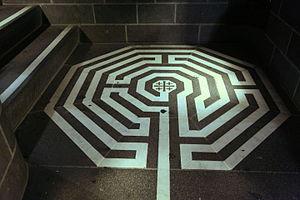
Un labyrinthe d'église est un labyrinthe représenté sur le sol d'une église par un pavage bicolore. En France, des labyrinthes remarquables sont ceux de la cathédrale d'Amiens, de Notre-Dame de Chartres, de la basilique de Saint-Quentin, ainsi que plusieurs aujourd'hui disparus, tel celui de la cathédrale de Reims,